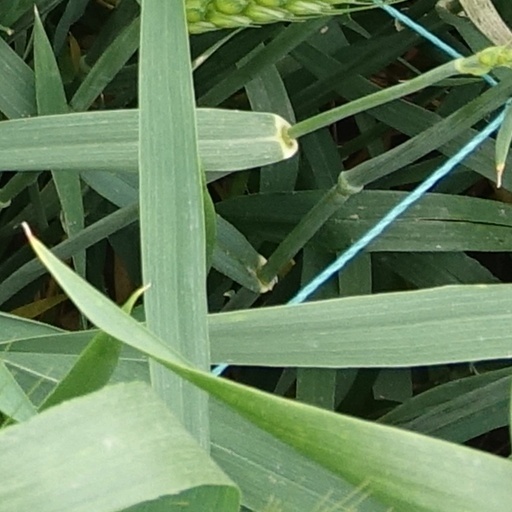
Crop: wheat